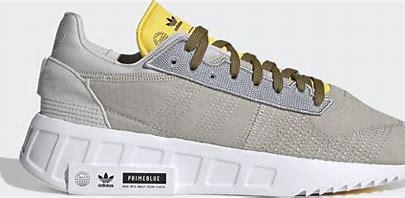
Brand: Adidas
Model: Geodiver Primeblue